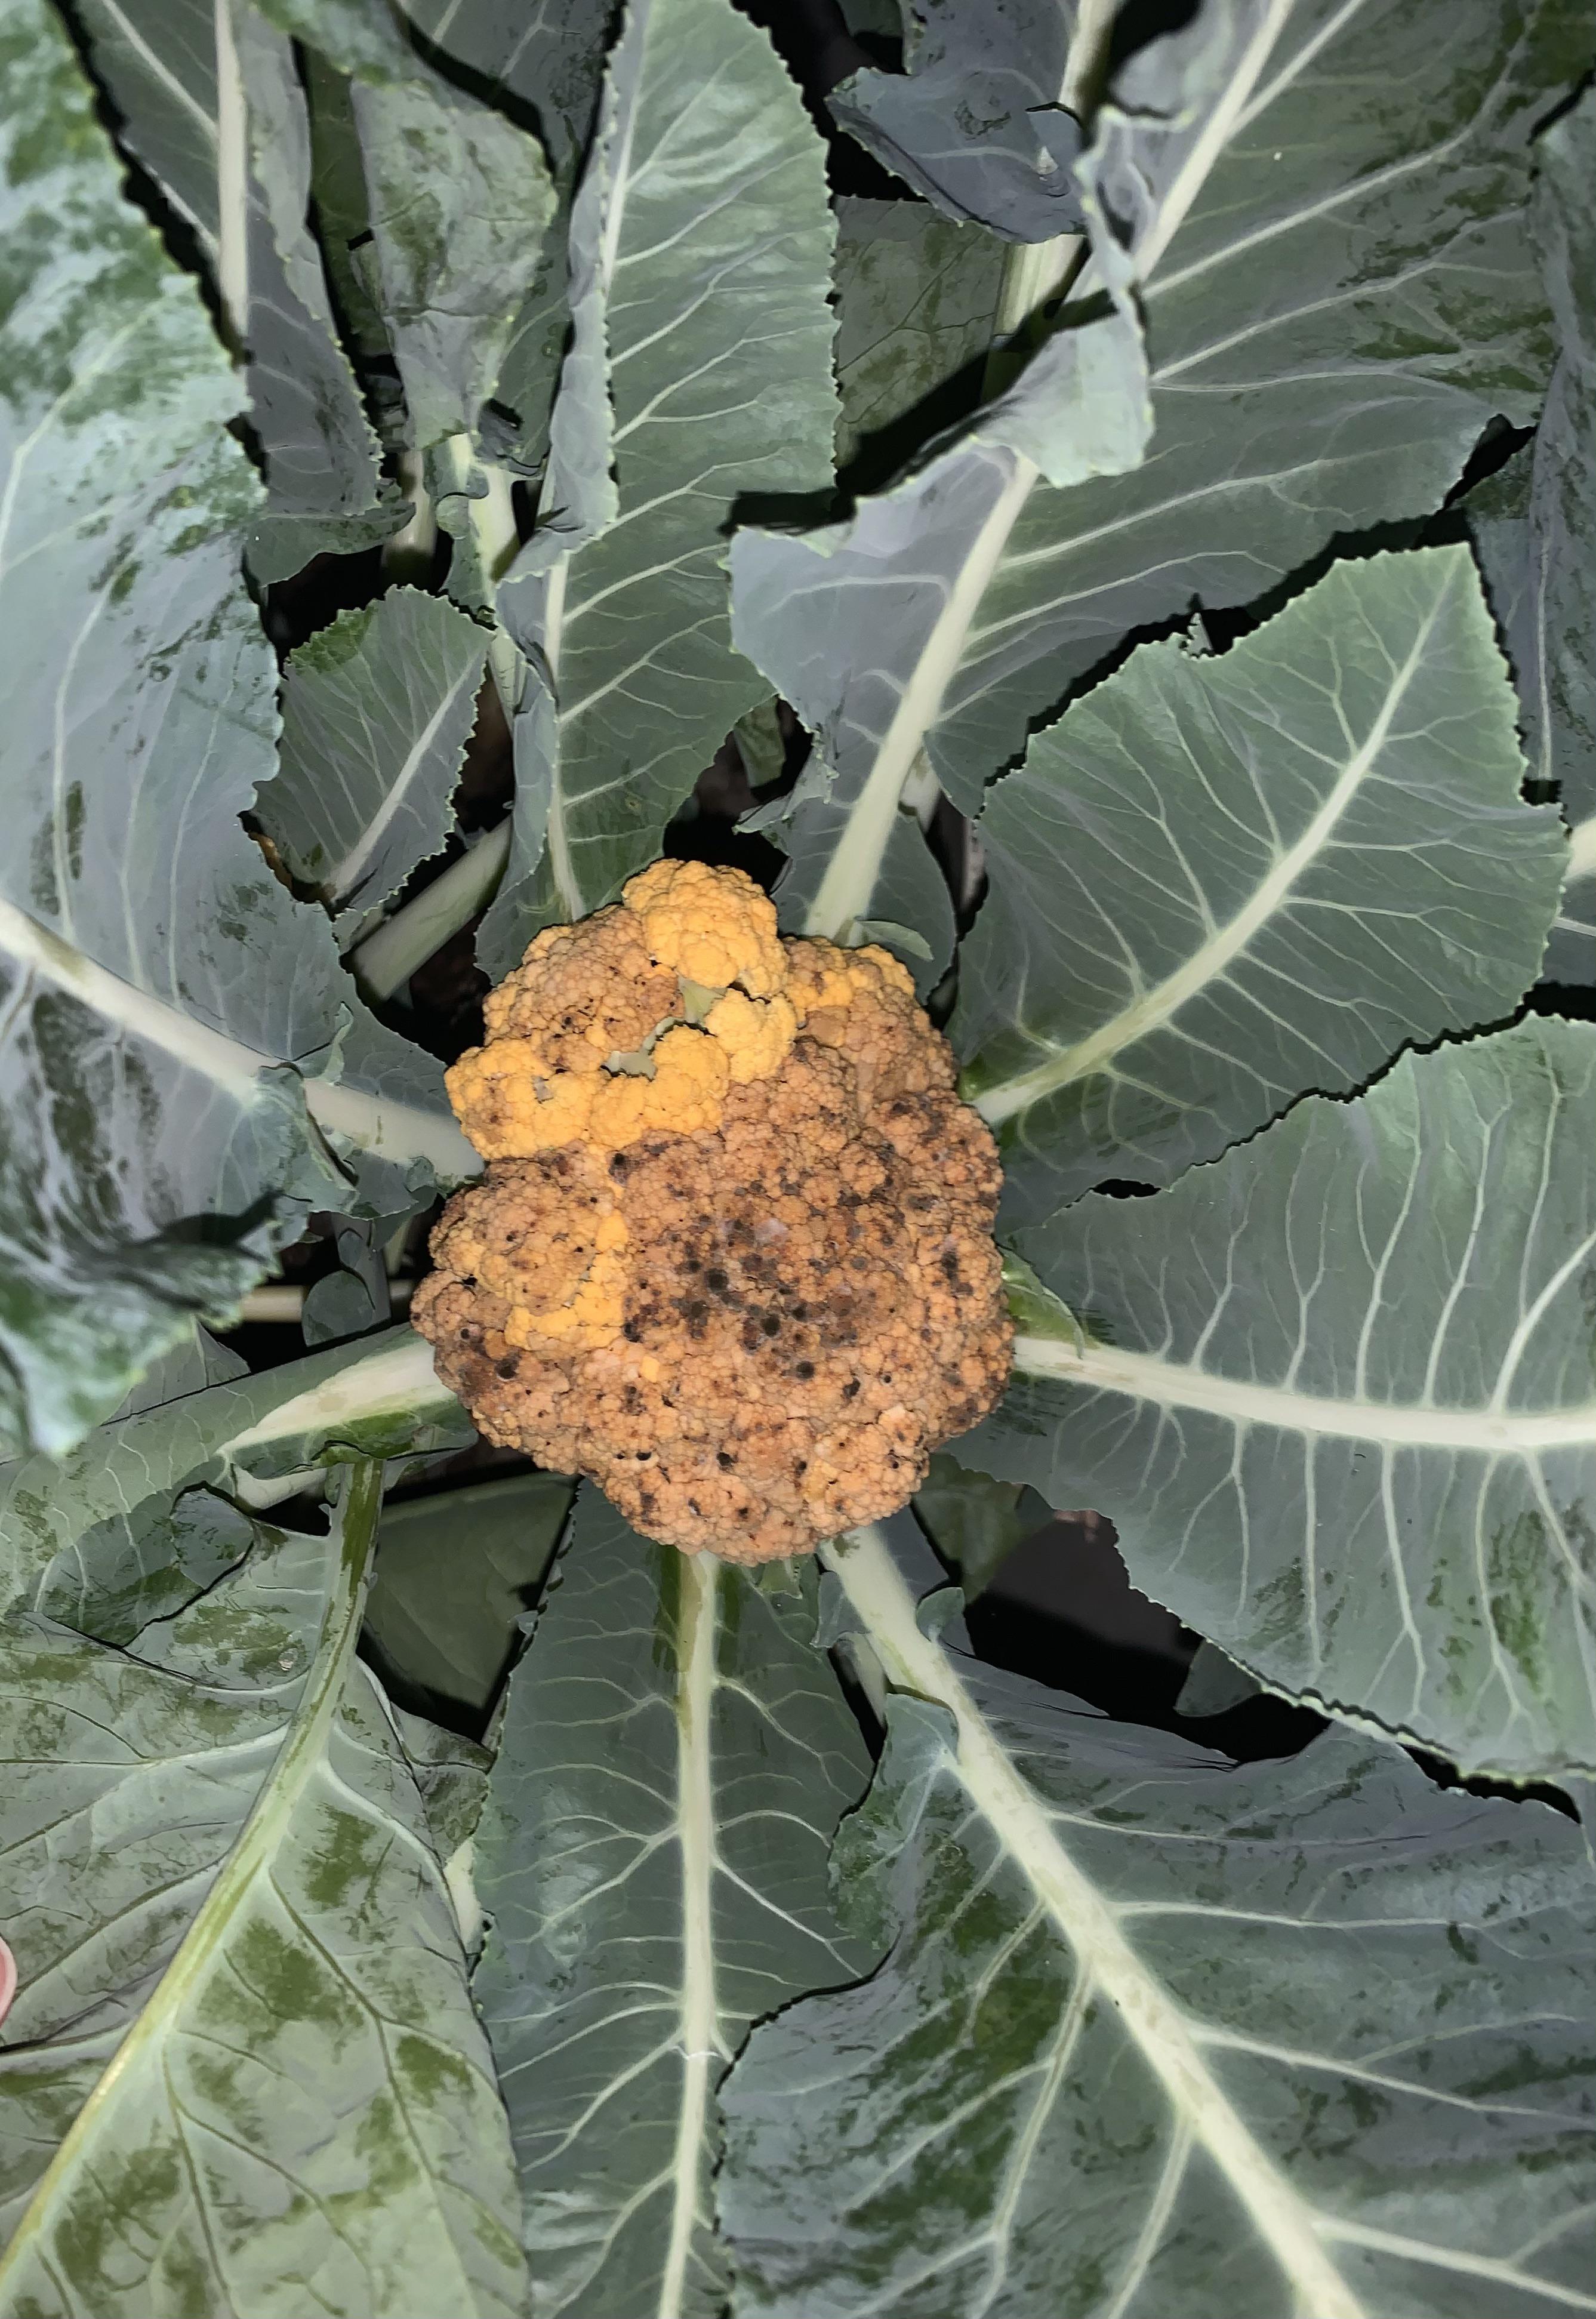
Plant: Cauliflower
Disease: cauliflower alternaria leaf spot